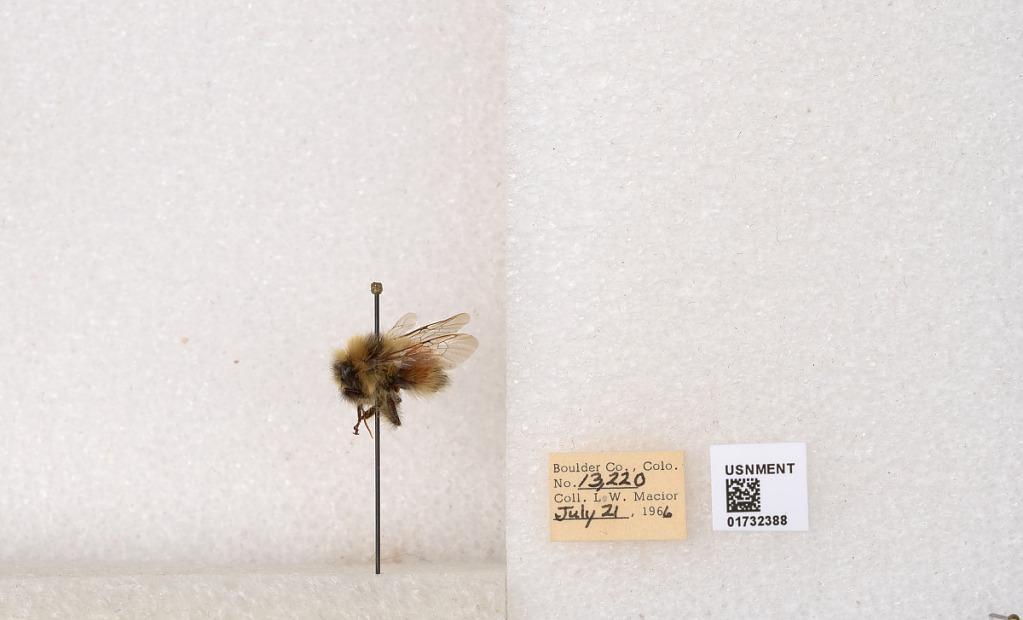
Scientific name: Bombus (Pyrobombus) sylvicola Kirby
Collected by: L. Macior
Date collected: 1966-7-21
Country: United States
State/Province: Colorado
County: Boulder
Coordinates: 40.0163, -105.294